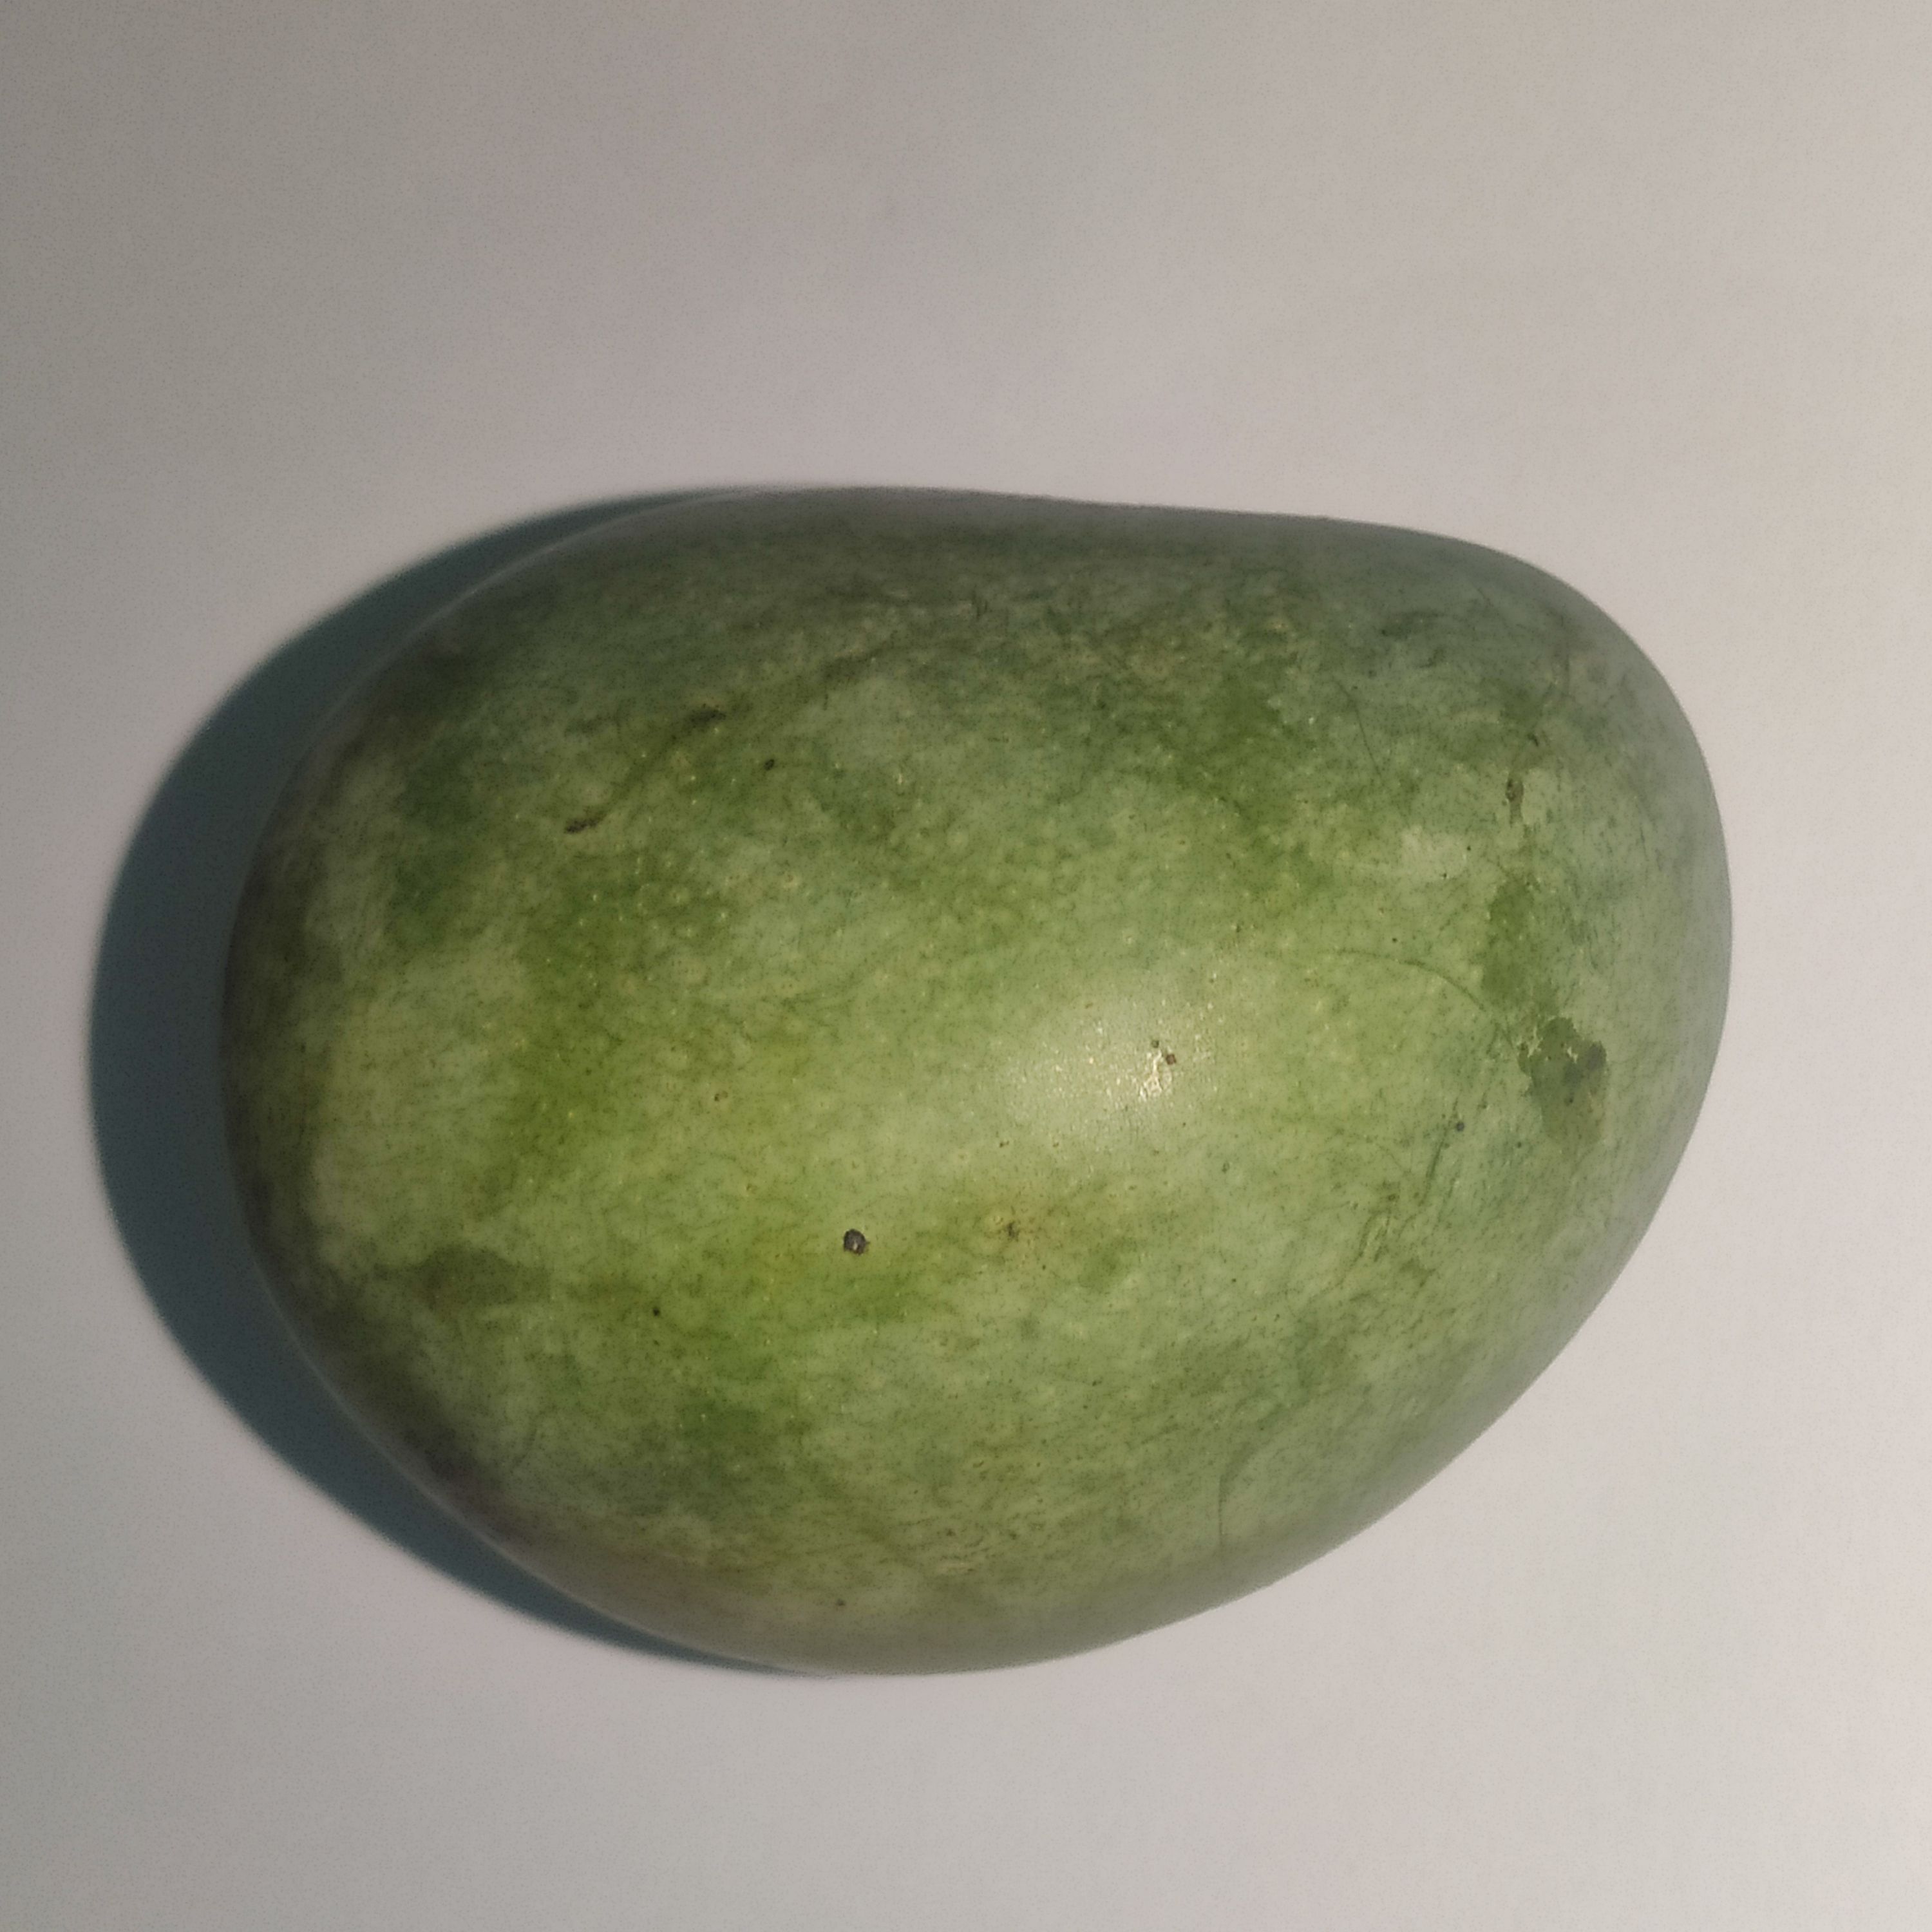
Fruit: mango
Grade: 1st-grade